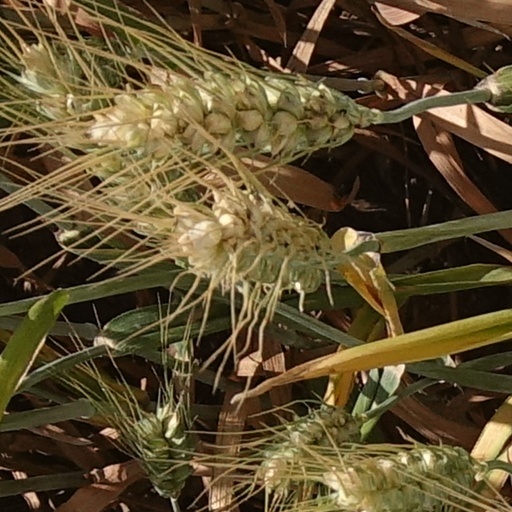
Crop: wheat